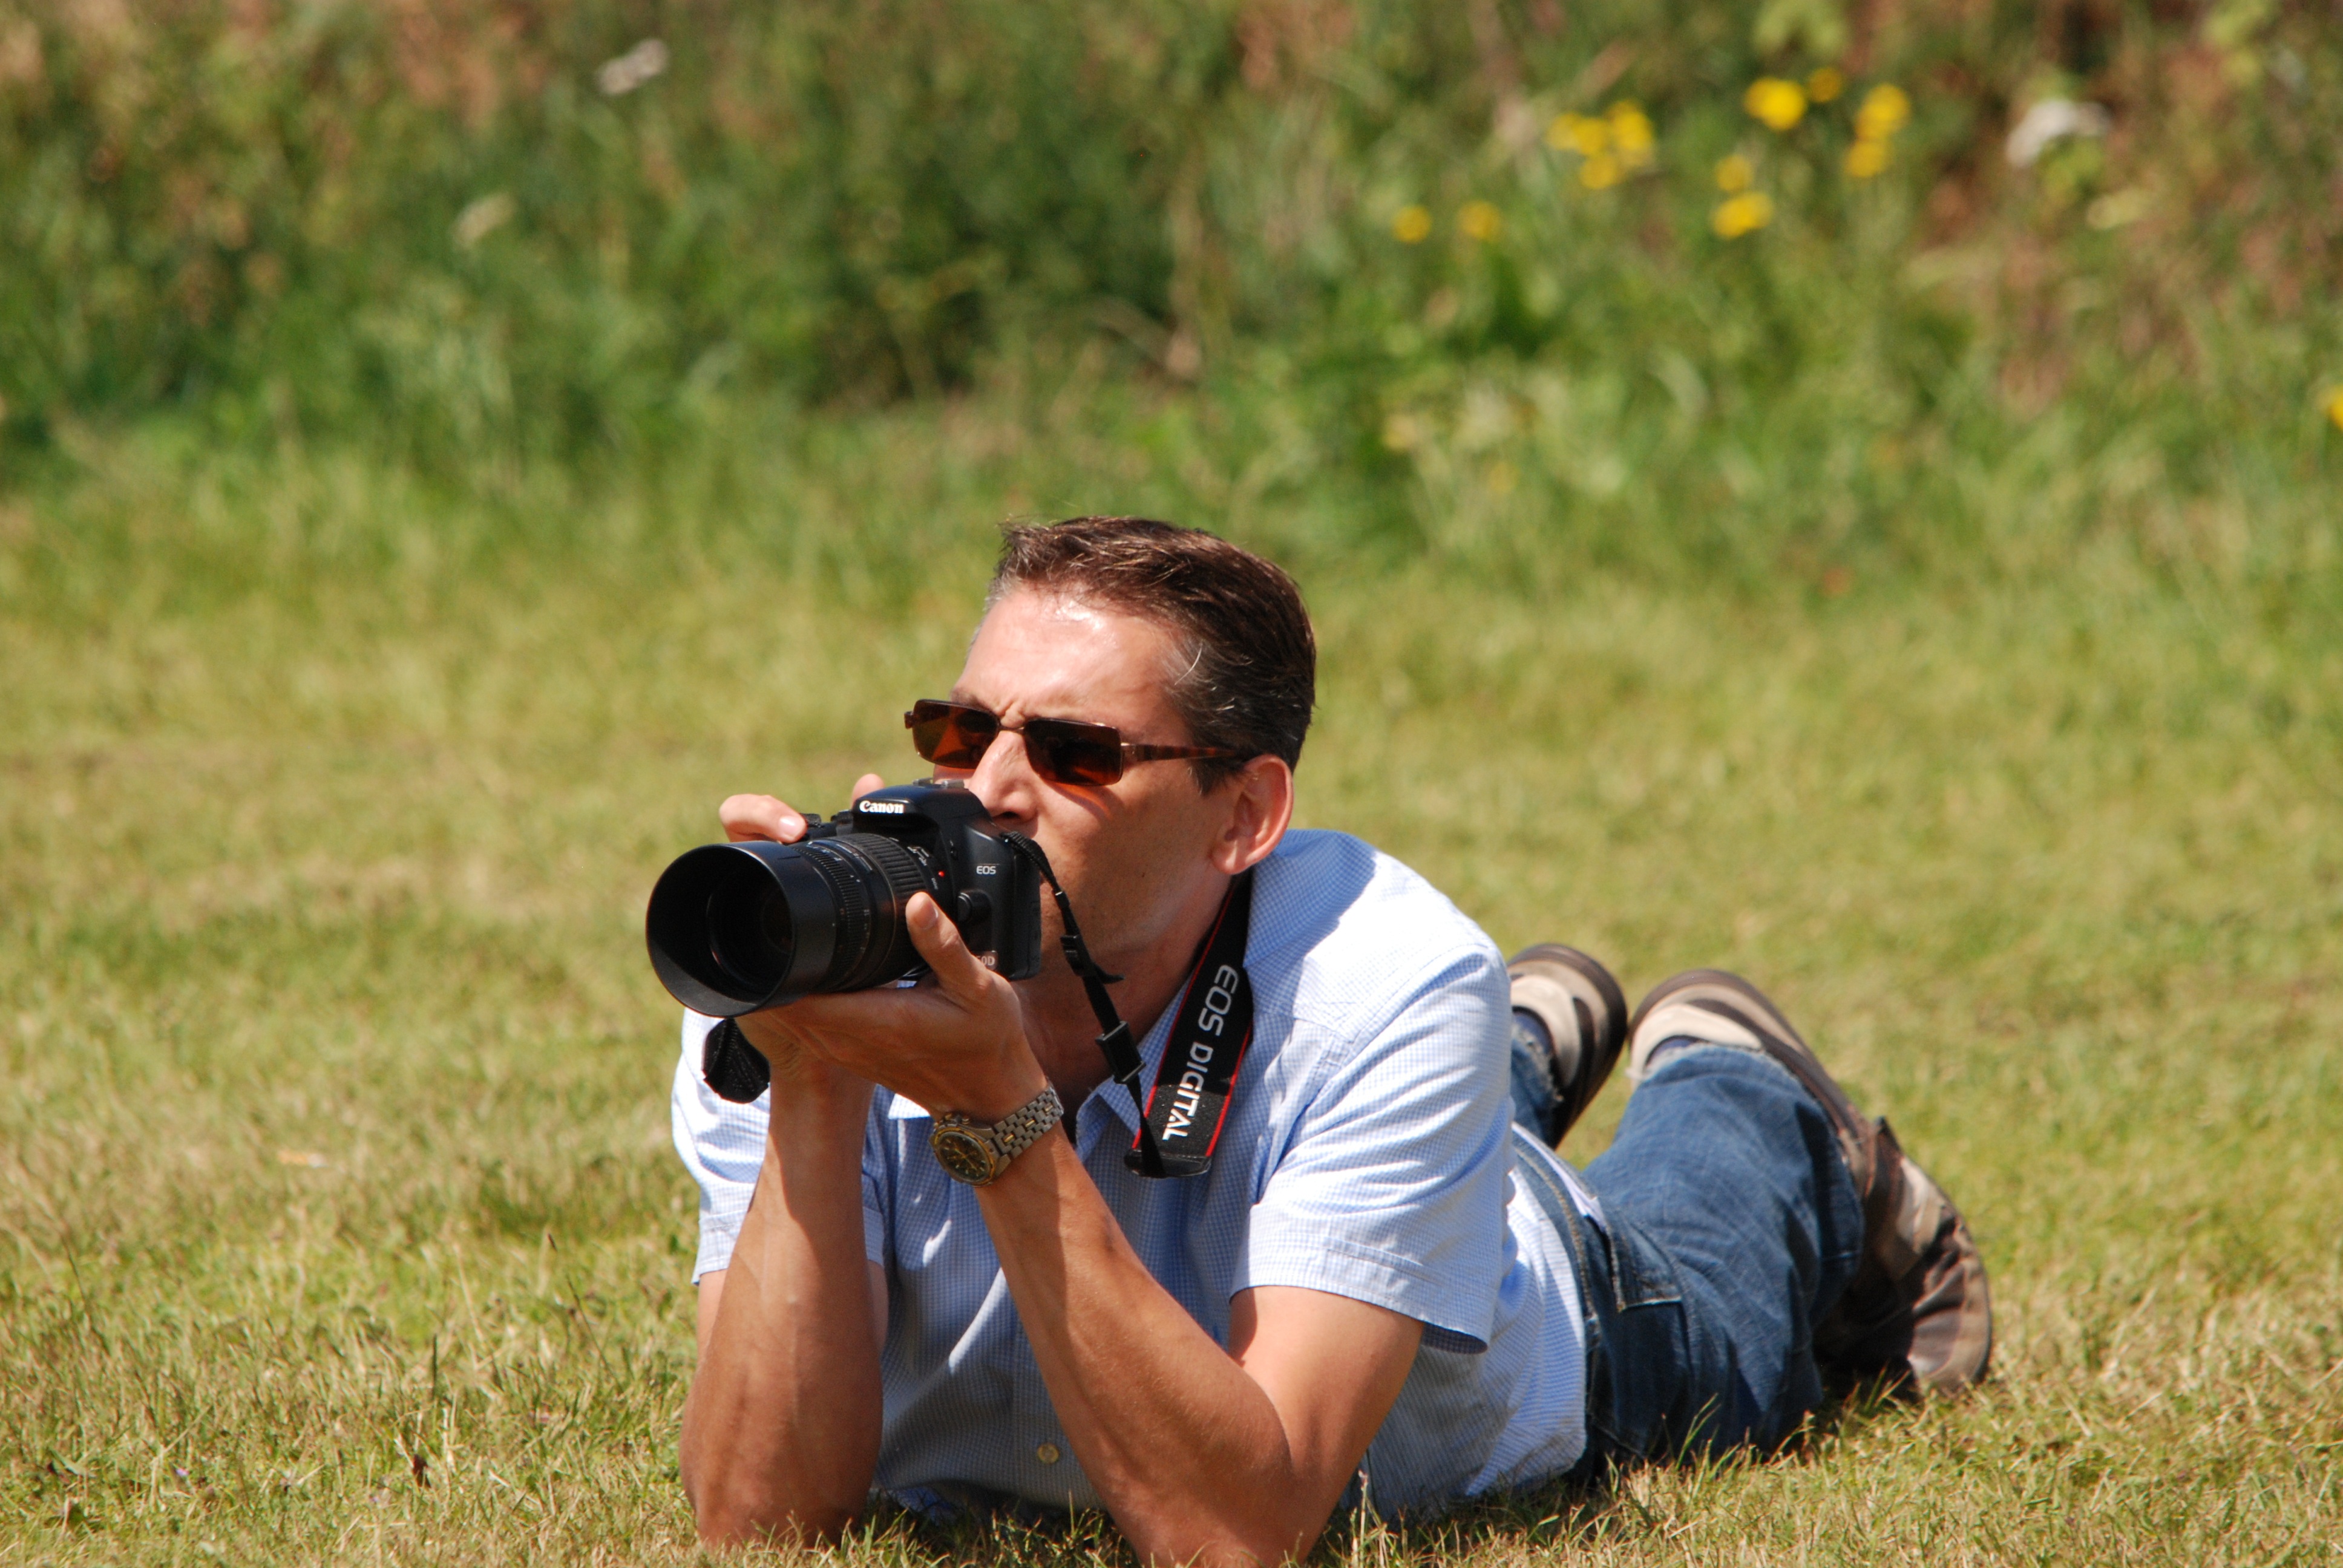
man, person, people, camera, photography, photographer, male, shooting, are